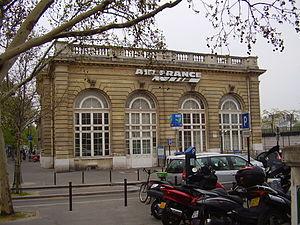
Gare des Invalides